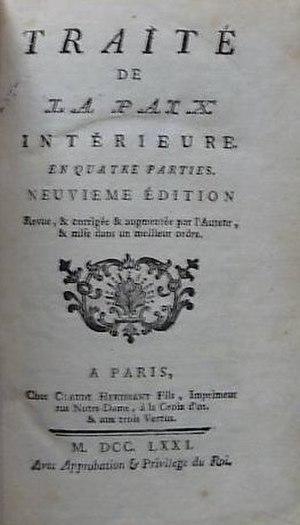
Jean de La Peyrie, plus connu sous le nom d'Ambroise de Lombez, est un religieux catholique français du XVIIIᵉ siècle, capucin, ermite, confesseur, en particulier de la Reine Marie Leczinska, et écrivain ascétique.